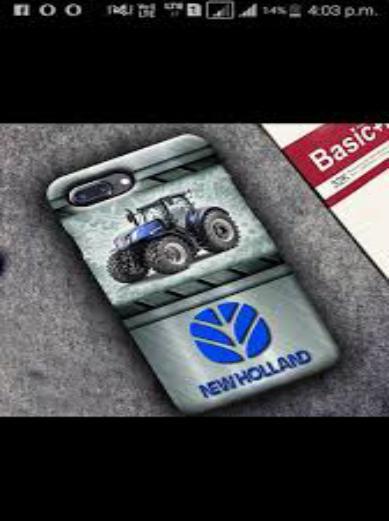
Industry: Others